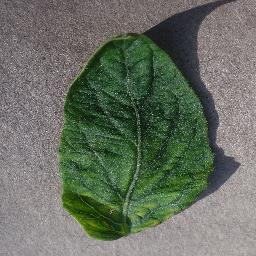
Label: Tomato___Tomato_Yellow_Leaf_Curl_Virus